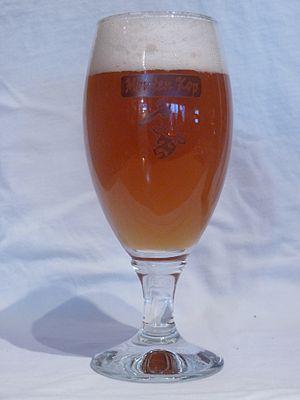
La Mouten Kop est une bière belge actuellement produite pour les Hopjutters par la Brasserie De Graal à Brakel.